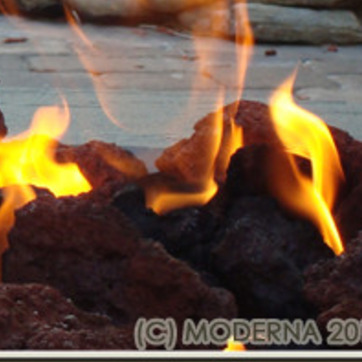
Material: other